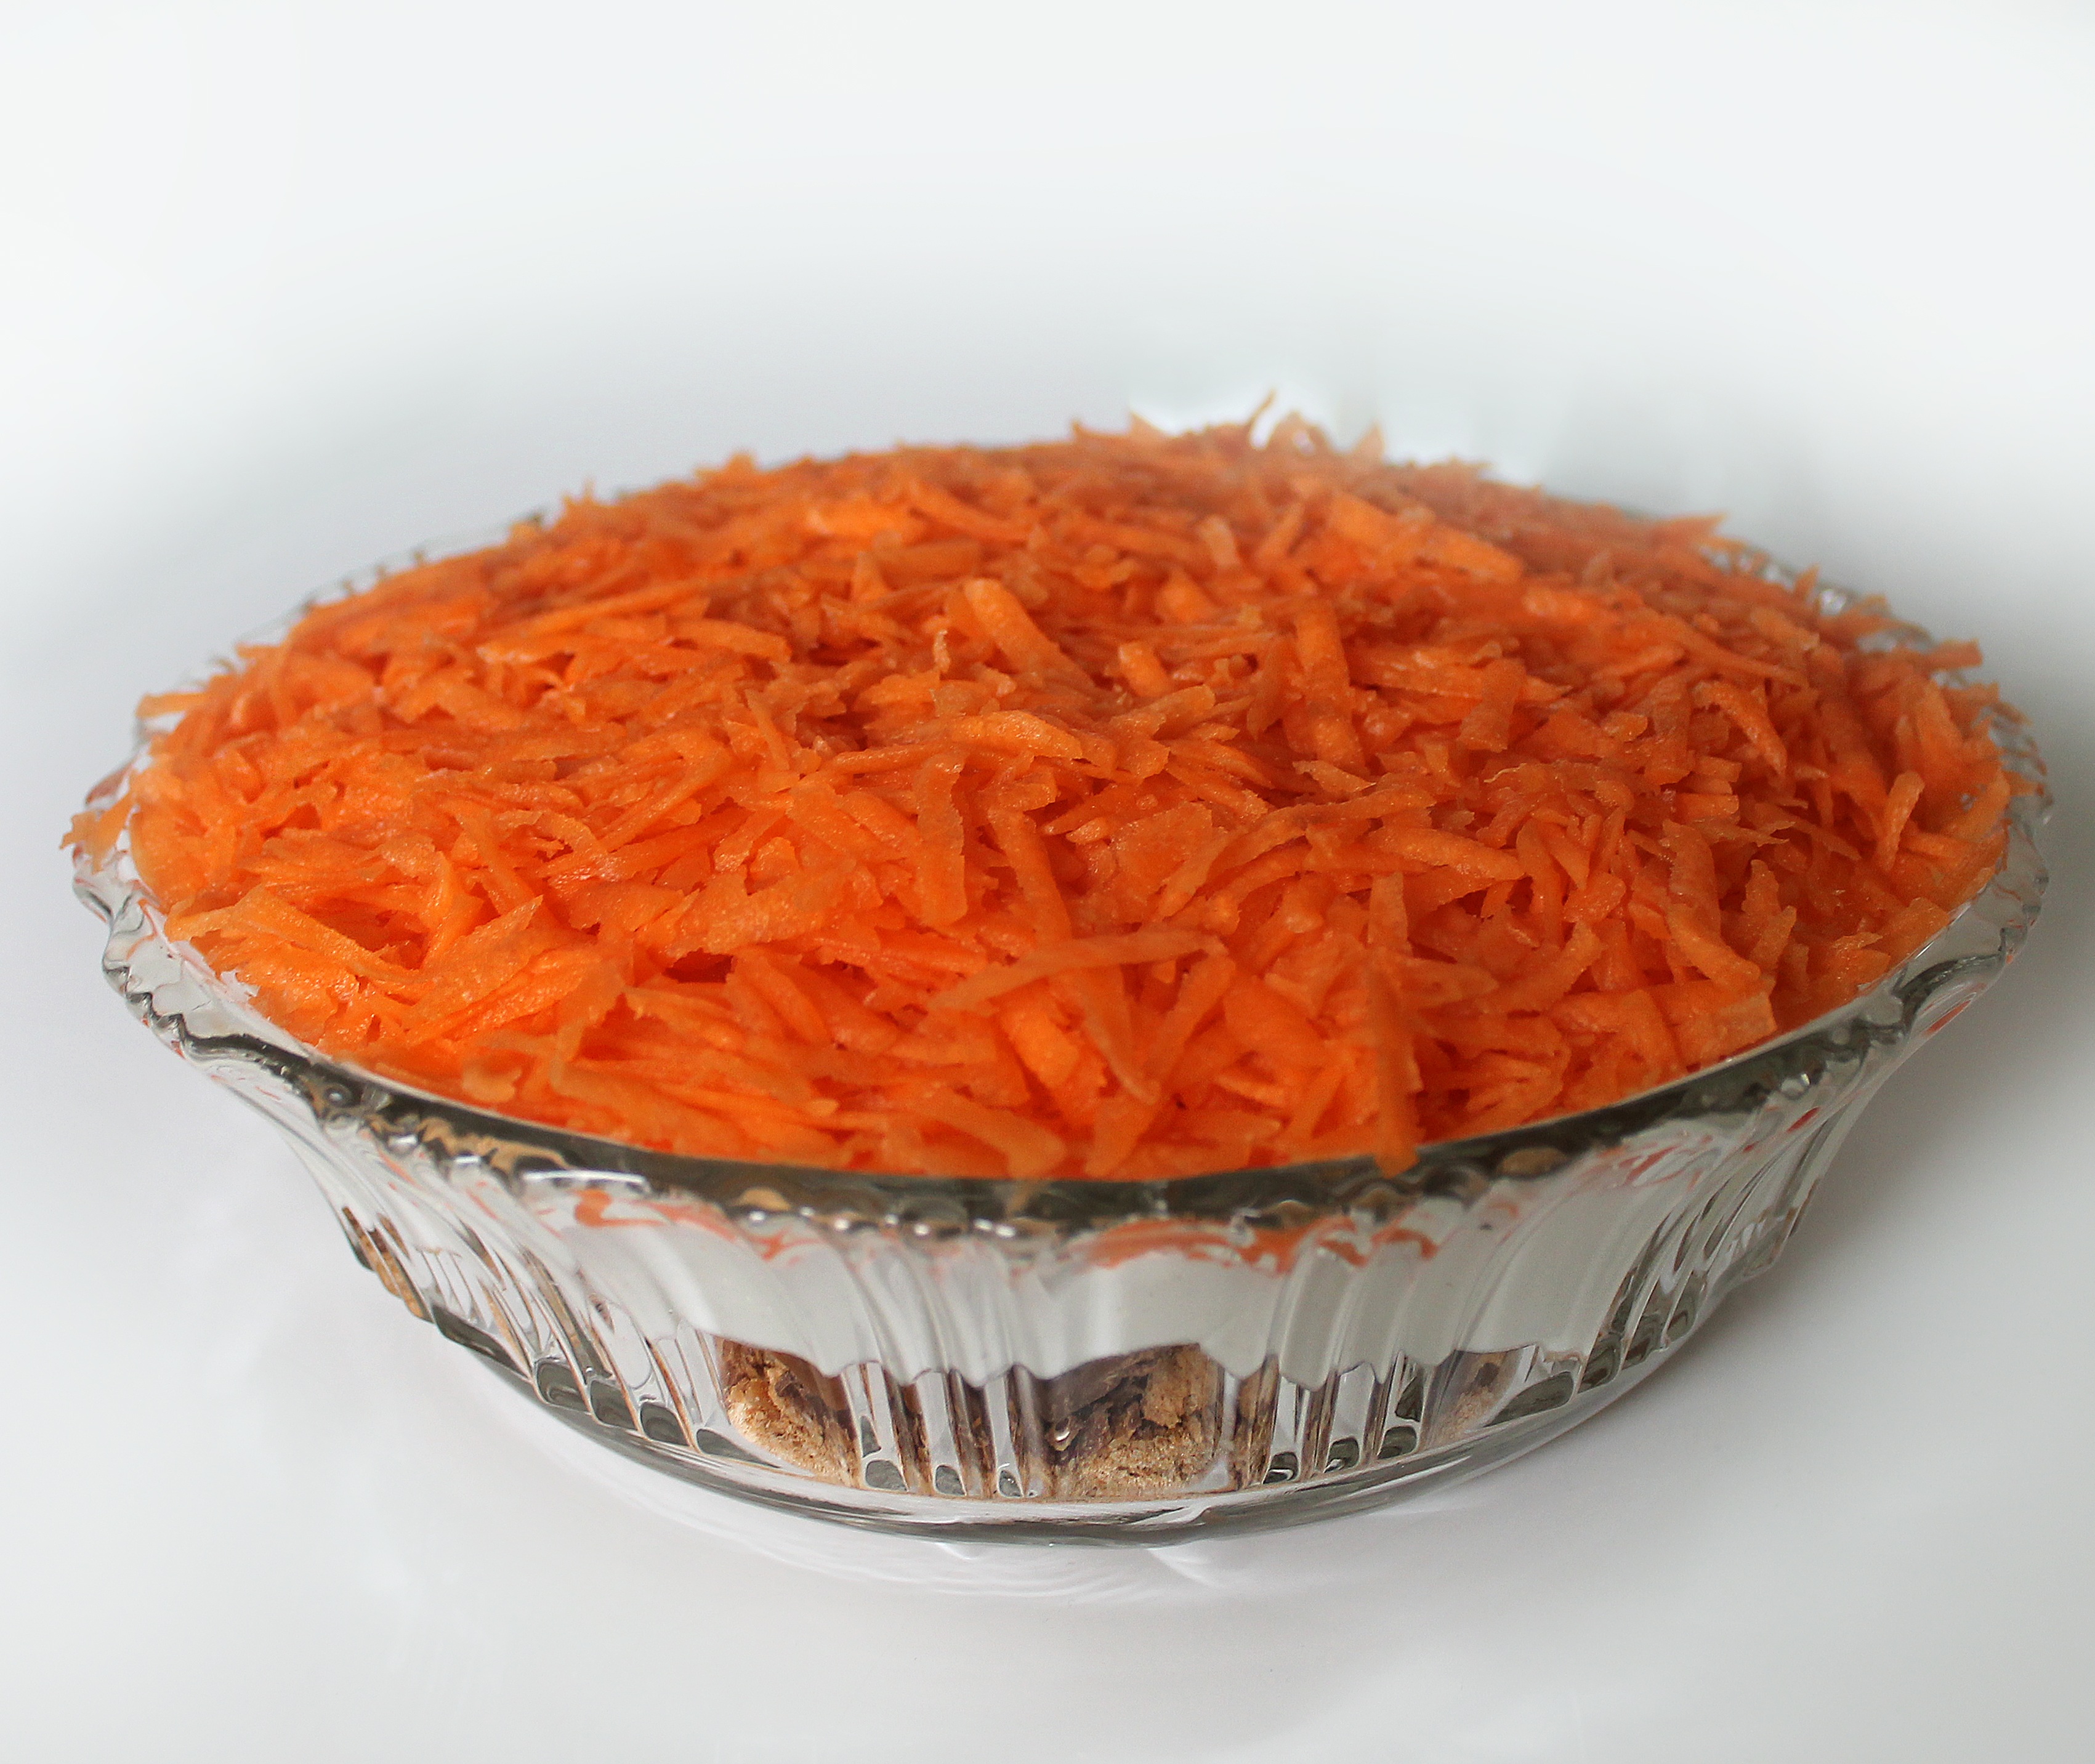
dish, food, produce, vegetable, dessert, cuisine, cake, carrot, festive, whipped cream, beautiful, spaghetti, carrots, delights, layer cake, carrot cake, dessert cake